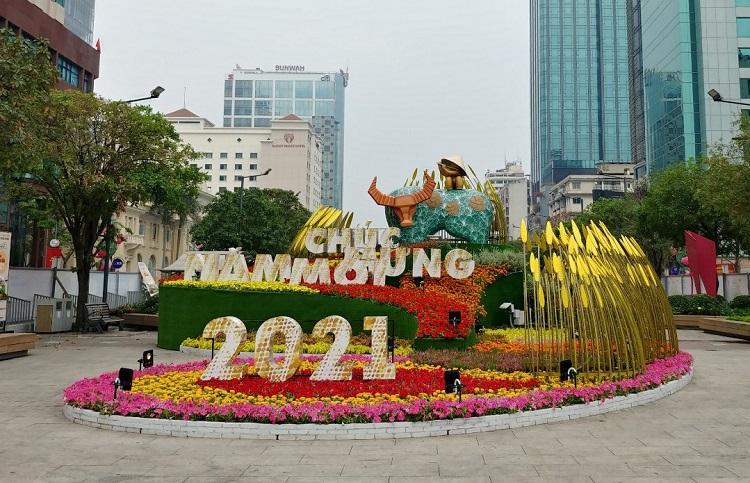
ở trong khu vực trang trí có sự xuất hiện của nhiều loài hoa